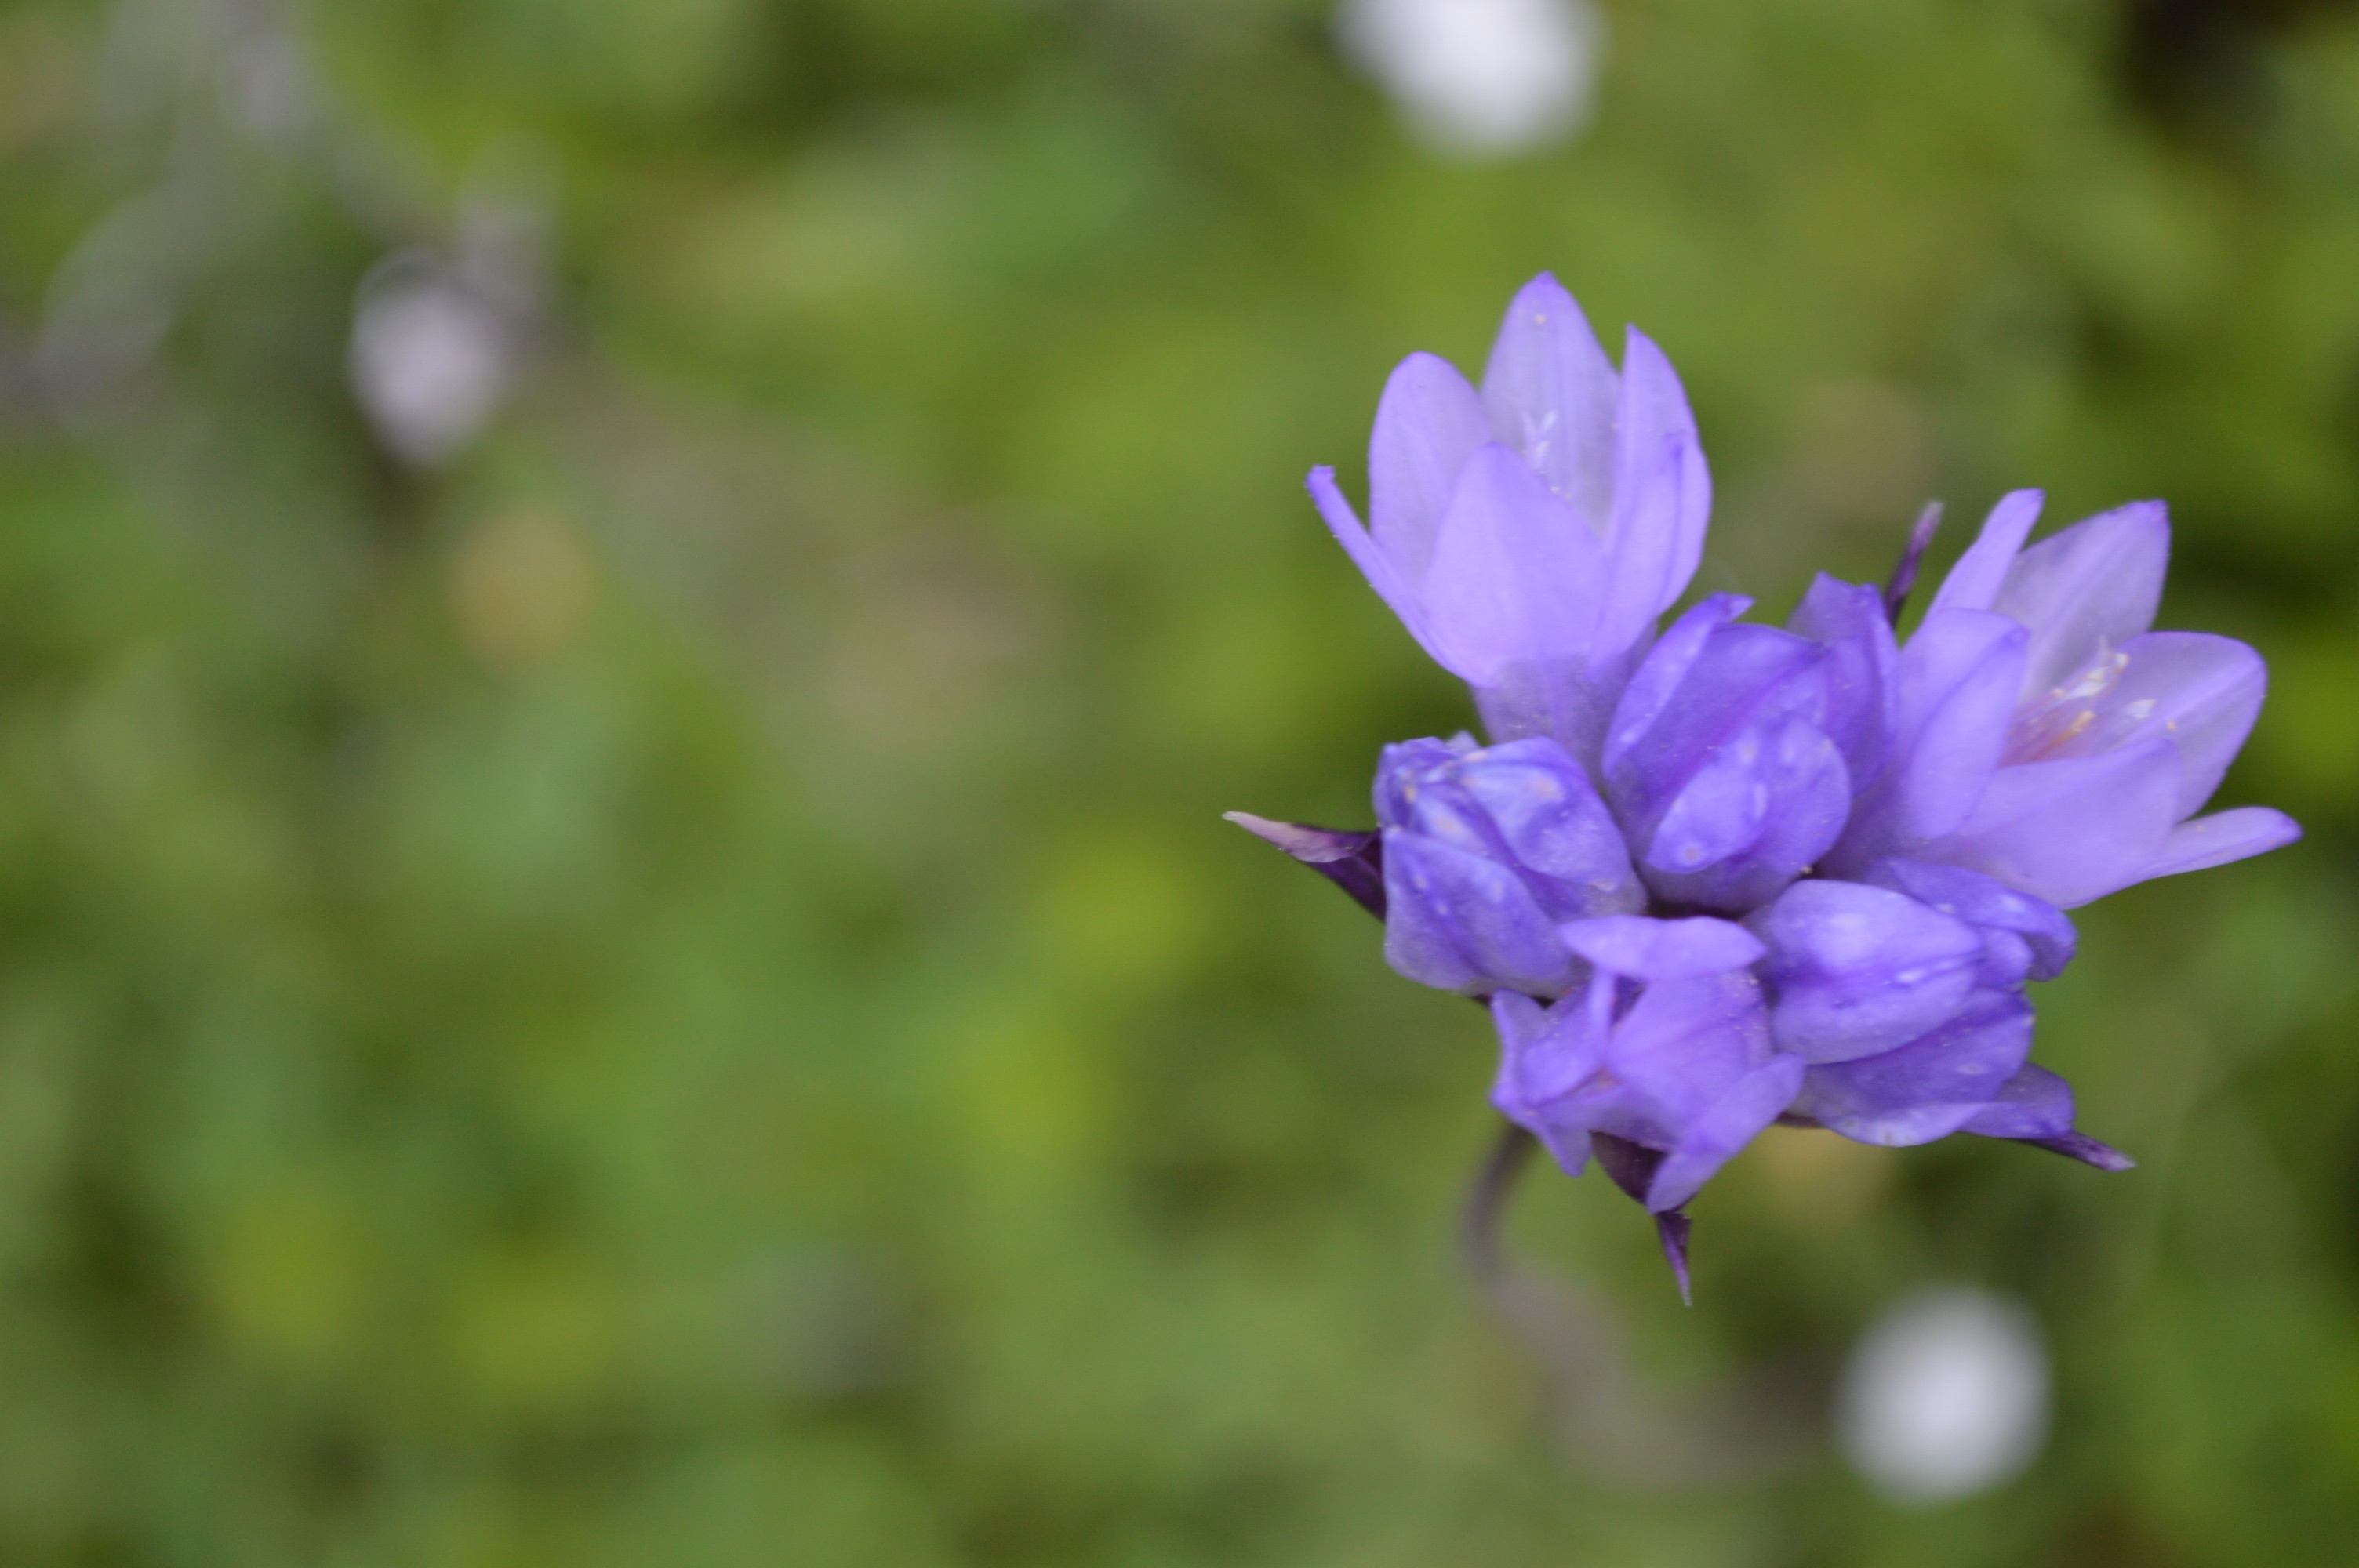
nature, blossom, plant, meadow, flower, petal, botany, flora, wildflower, macro photography, flowering plant, bellflower family, land plant